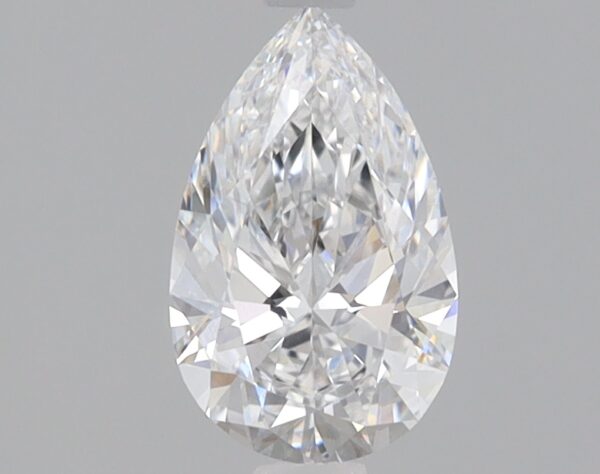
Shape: pear
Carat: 0.82
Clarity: VS1
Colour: D
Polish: EX
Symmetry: EX
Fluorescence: NONE
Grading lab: IGI
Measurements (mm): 8.3 x 5.17 x 3.2